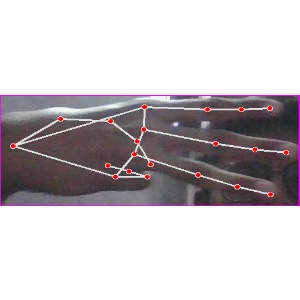
अक्षर: भ